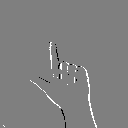
ASL letter: l